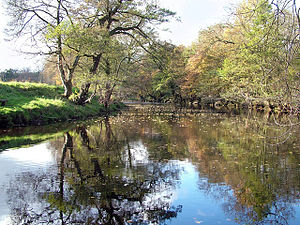
Derwent
Derwent nær Hathersage
"Derwent er en flod i Derbyshire i England. Den er 106 kilometer lang, og er en biflod til Trent, som den løber ud i syd for Derby. Navnet er keltisk, og betyder ""dal med tæt egeskov"".